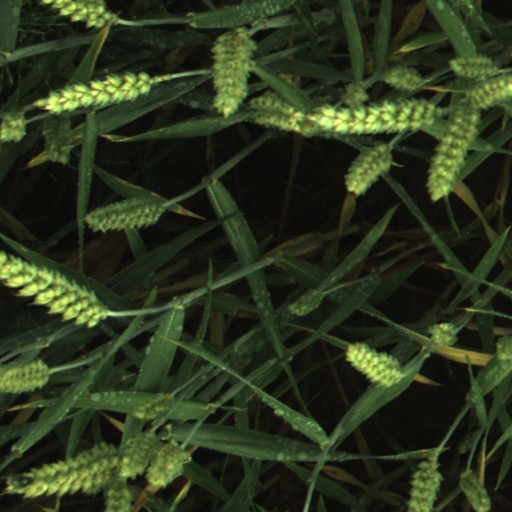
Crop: wheat